LLA Azteca Championship

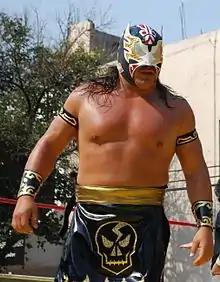
Último Guerrero, the inaugural champion

The Azteca Championship was created in late 2009 as a one-night tournament to determine the first Azteca champion on December 18. The tournament started out with two six-man tag team matches to reduce the field from 12 to 6 wrestler. Héctor Garza, Místico and Shocker defeated "La Peste Negra" (Negro Casas, El Felino and Mr. Niebla) while "Los Guerreros de la Atlantida" (Atlantis, Rey Bucanero and Último Guerrero) defeated "Los Hijos del Averno" (Averno, Ephesto and Mephisto) to advance to the semi-finals. The semi-final event was a "torneo cibernetico" elimination match that saw Atlantis and Último Guerrero as the final two survivors. In the end, Último Guerrero pinned his tag team partner Averno to become the first LLA Azteca Champion.